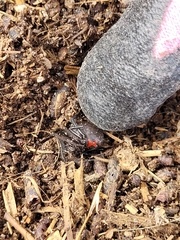
Species: Lactrodectus_hesperus